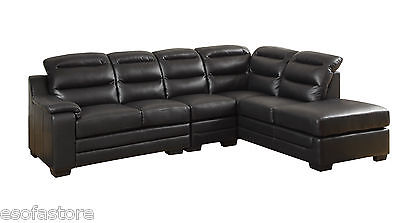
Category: sofa